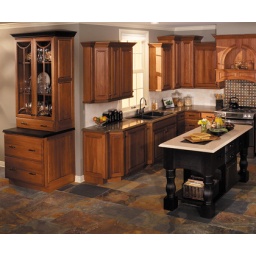
This kitchen cabinetry was created with the Accord door style in Lyptus finished in Toffee with Chocolate glaze and in Java.